Vladimir Guerrero

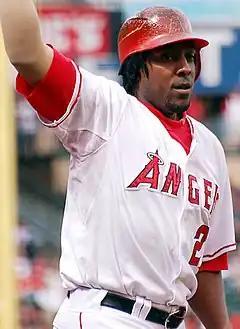
Guerrero with the Los Angeles Angels in 2007

Vladimir Guerrero Alvino (born February 9, 1975), nicknamed "Vlad the Impaler", is a Dominican former professional baseball player who spent 16 seasons in Major League Baseball (MLB) as a right fielder and designated hitter. He played for the Montreal Expos, Anaheim Angels / Los Angeles Angels of Anaheim, Texas Rangers, and Baltimore Orioles.